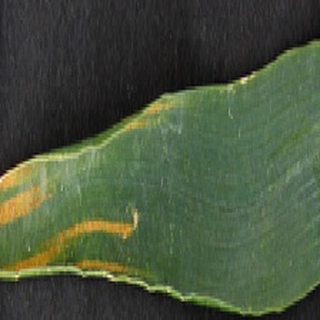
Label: wheat_yellow_rust